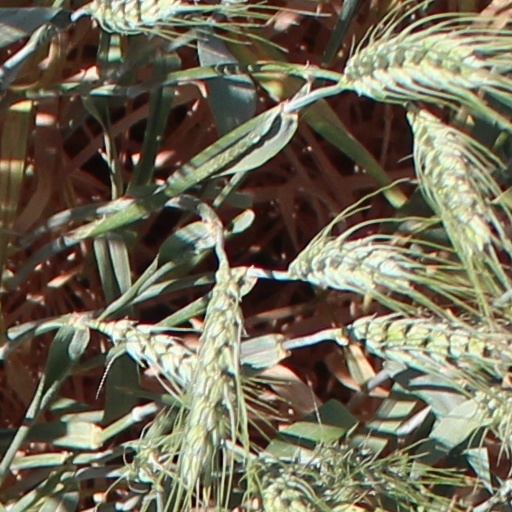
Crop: wheat